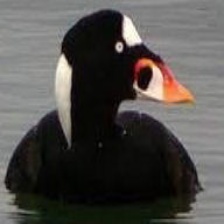
Species: SURF SCOTER
Scientific name: MELANITTA PERSPICILLATA
ImageNet parent category: drake